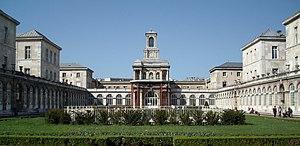
Cour de l'hôpital avec en fond la chapelle
Cet article recense les monuments historiques du 10ᵉ arrondissement de Paris, en France.
L’enclos Saint-Lazare, ou clos de Saint-Lazare, est un ancien clos de Paris situé dans l'actuel 10ᵉ arrondissement, sur les anciens 3ᵉ et 5ᵉ arrondissements. Le territoire autrefois occupé par l'enclos est bordé au sud par la rue de Paradis, à l'est par la rue du Faubourg-Saint-Denis, au nord par le boulevard de la Chapelle et à l'ouest par la rue du Faubourg-Poissonnière.
L’hôpital Lariboisière est un hôpital de l'Assistance Publique-Hôpitaux de Paris situé 2 rue Ambroise-Paré dans le 10ᵉ arrondissement de Paris. Il a été construit au XIXᵉ siècle selon les théories hygiénistes et sur un type pavillonnaire. Il a ouvert ses portes en 1854.